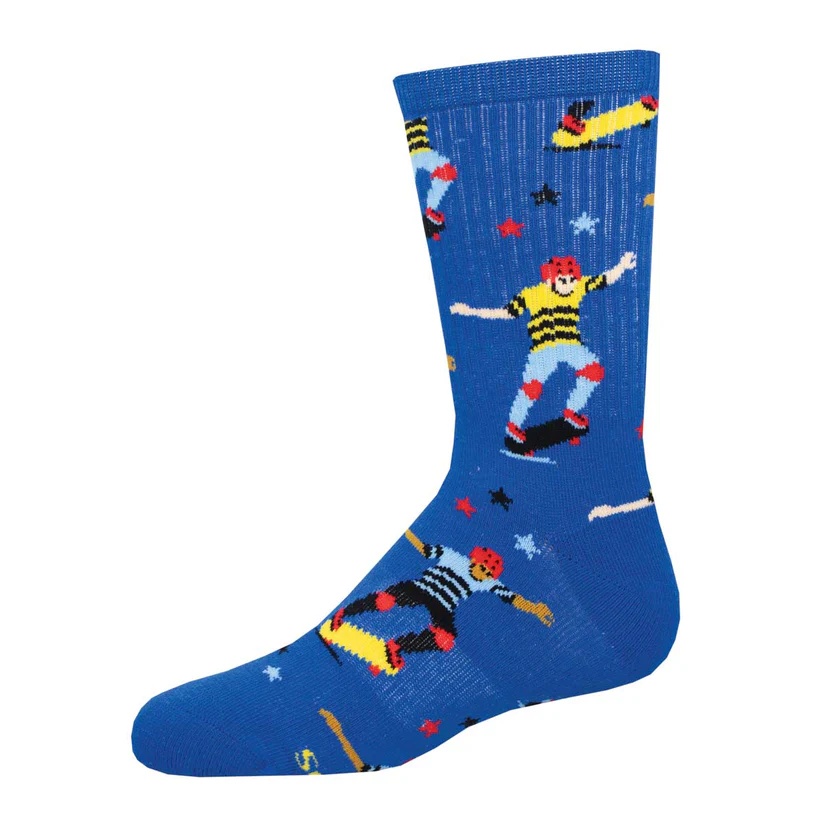
Later Skater - Active Youth
No kiddo should wear boring socks on their board. Not only do this pair look good with a pair of skate shoes, but it has some cool features too: Comfort ribbing: a tight knit with a secure, snug fit that limits slipping. Cushioned footbed: additional padding and comfort in the heel, arch and toe. Arch support: dynamic support with light compression, to help look after your feet and lessen fatigue. Flat knit seamless toe: flat, barely visible stitching that limits irritation or chafing. KA71545-BLU: 63% Cotton, 34% Nylon, 3% Spandex
Brand: Socksmith
Category: Apparel & Accessories > Clothing > Socks > Athletic Socks